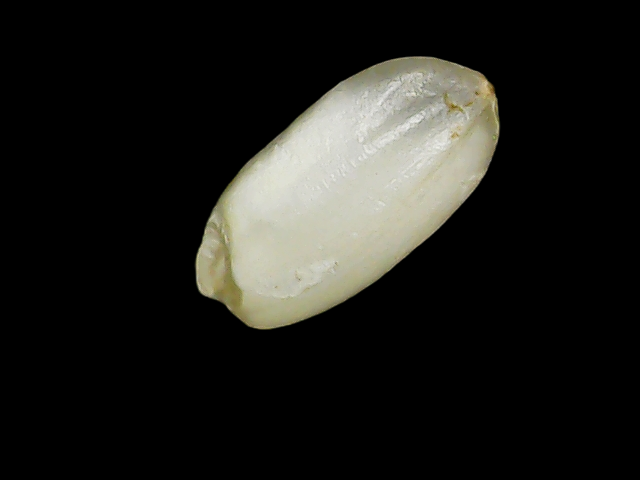
Rice variety: Binadhan8